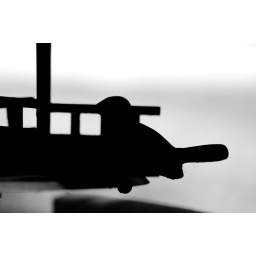
bird feeder in black and white